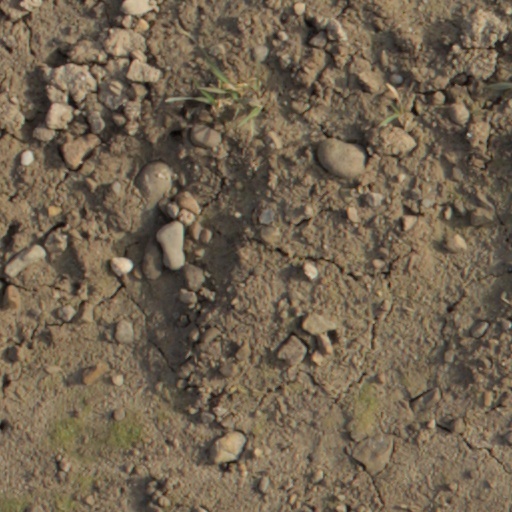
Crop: wheat